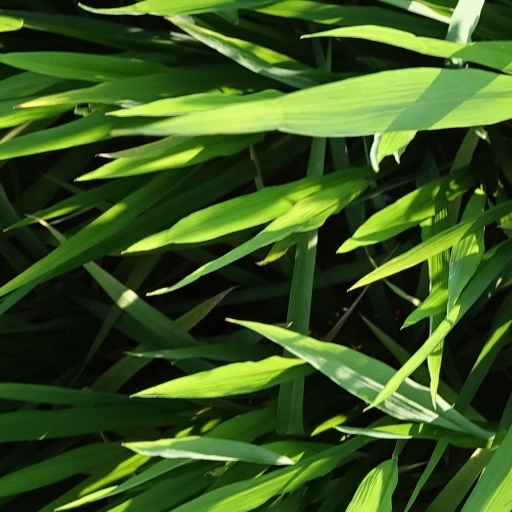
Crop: rice